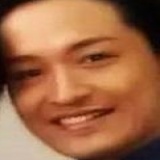
diễn viên Mã Cảnh Đào